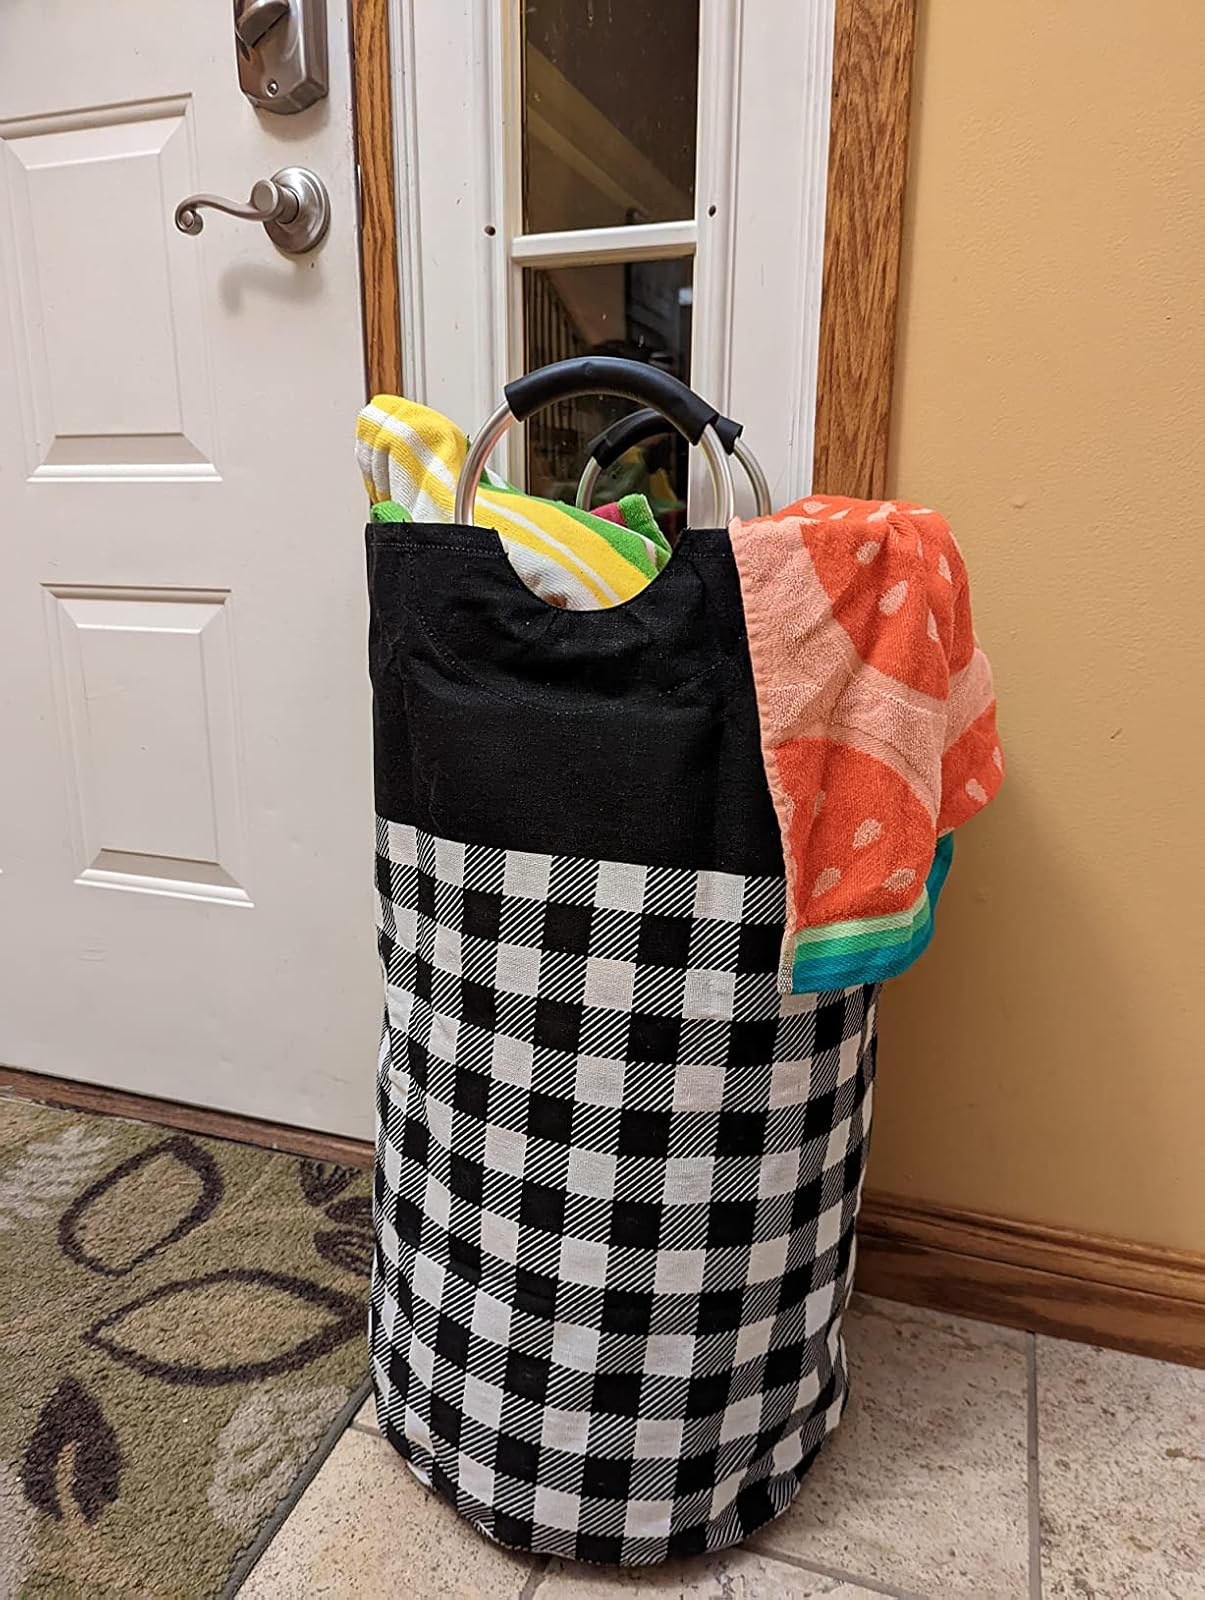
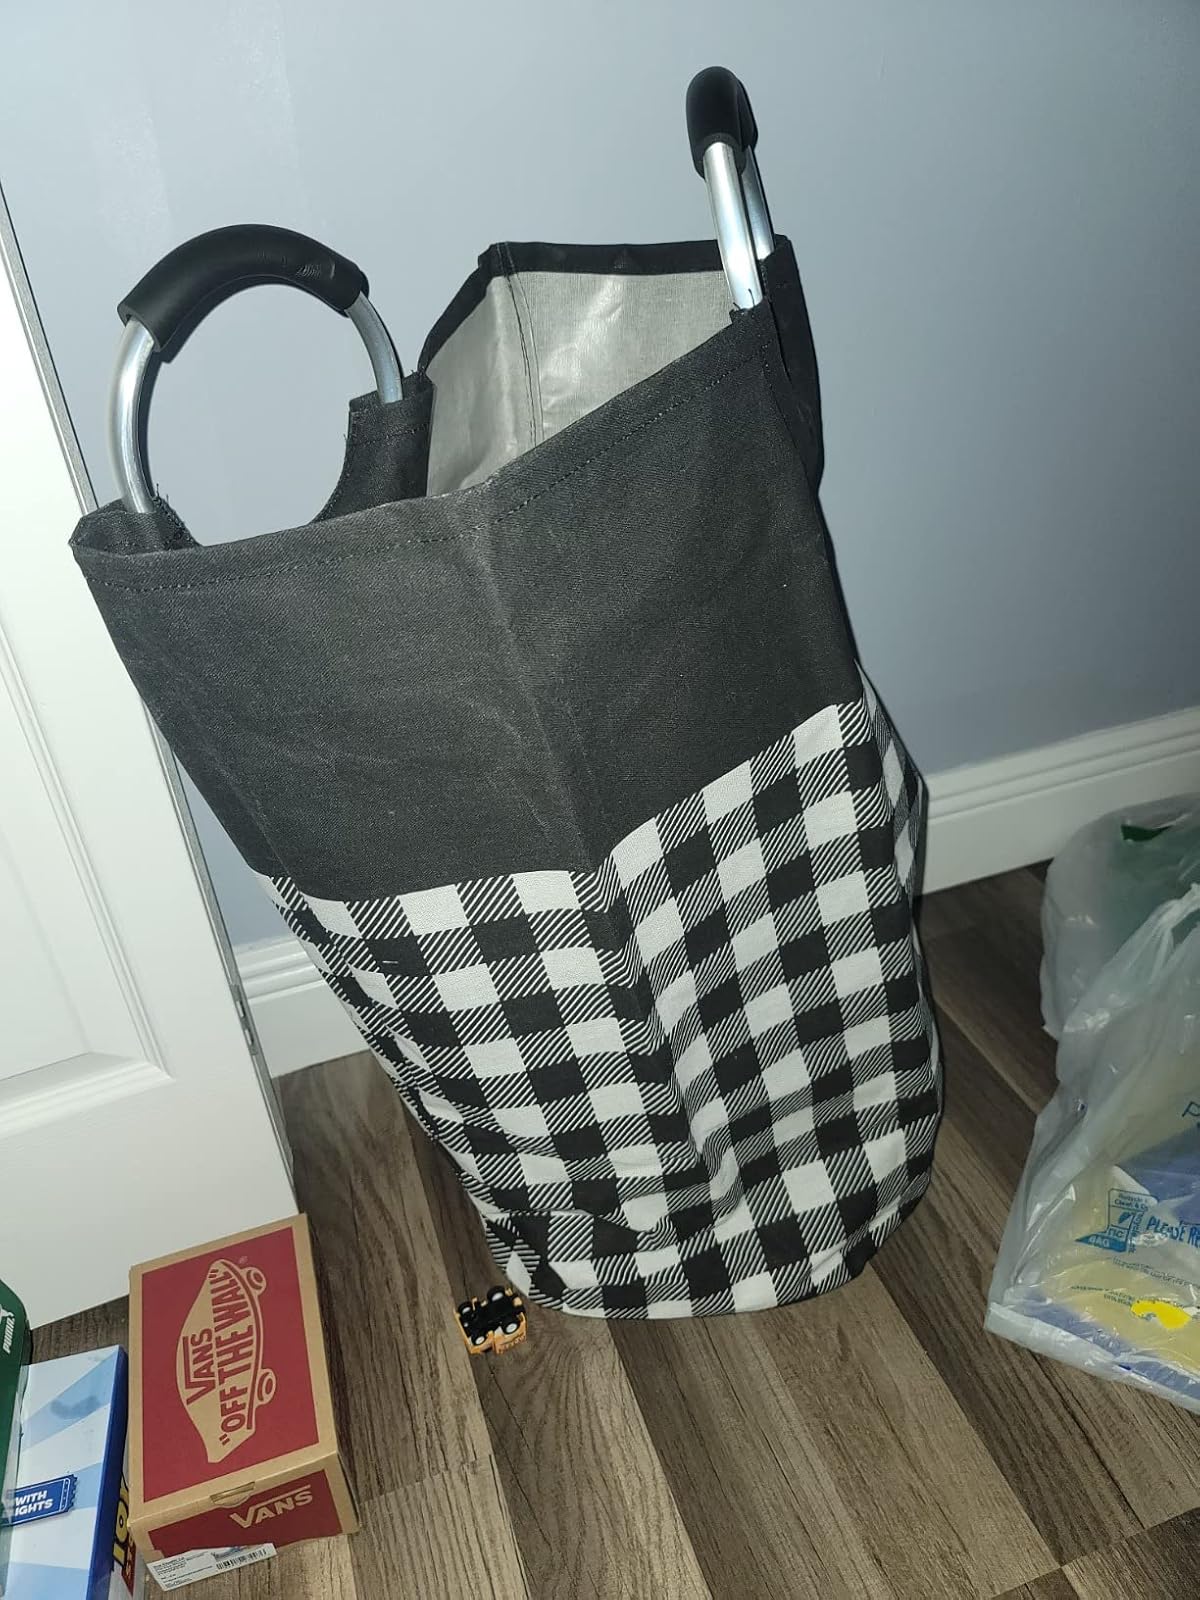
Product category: items_hamper
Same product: yes